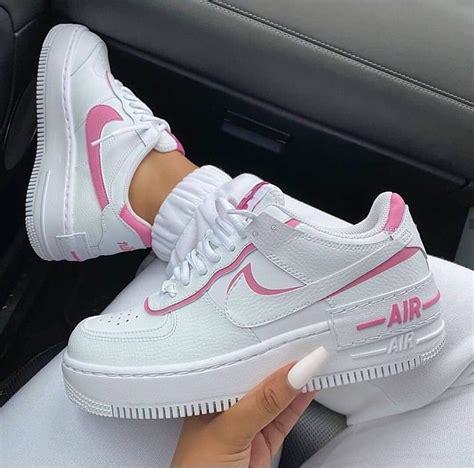
Brand: Nike
Model: Air Force 1